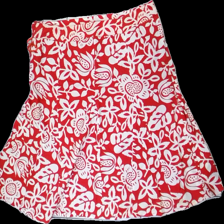
View: back
Type: Skirt
Category: Ladies
Brand: Isolde
Colors: Pink, White
Material: 100% Cotton
Pattern: Floral print
Cut: Regular
Size: 46
Stains: Minor
Damage: stains
Damage location: middle center
Price range: <50
Recommended usage: Export
Description: pink skirt with floral print
Comment: several stains